Transport in Montpellier

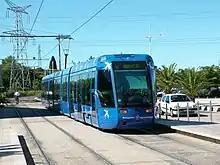
A tram on Line 1

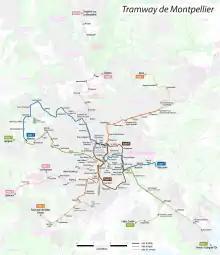
Trams network of Montpellier

Montpellier has 4 tram routes, serving large parts of the city. The first line opened in 2000 and there is now a network of 63 km (2012). All 4 routes serve Montpellier-Saint-Roch railway station.